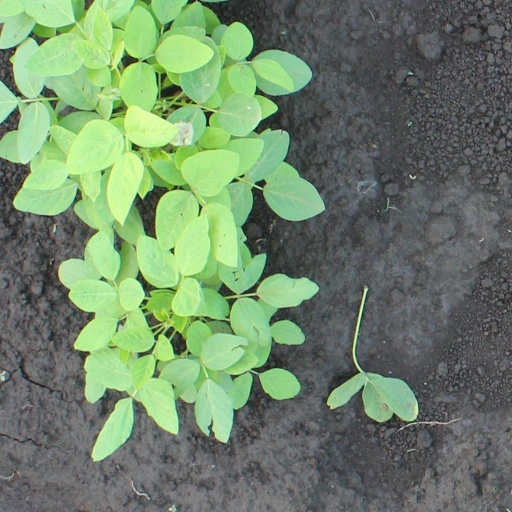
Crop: soybean